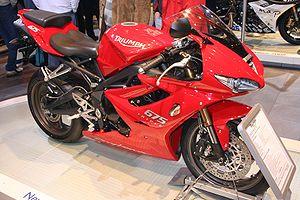
La Daytona est une moto sportive construite par la firme britannique Triumph.